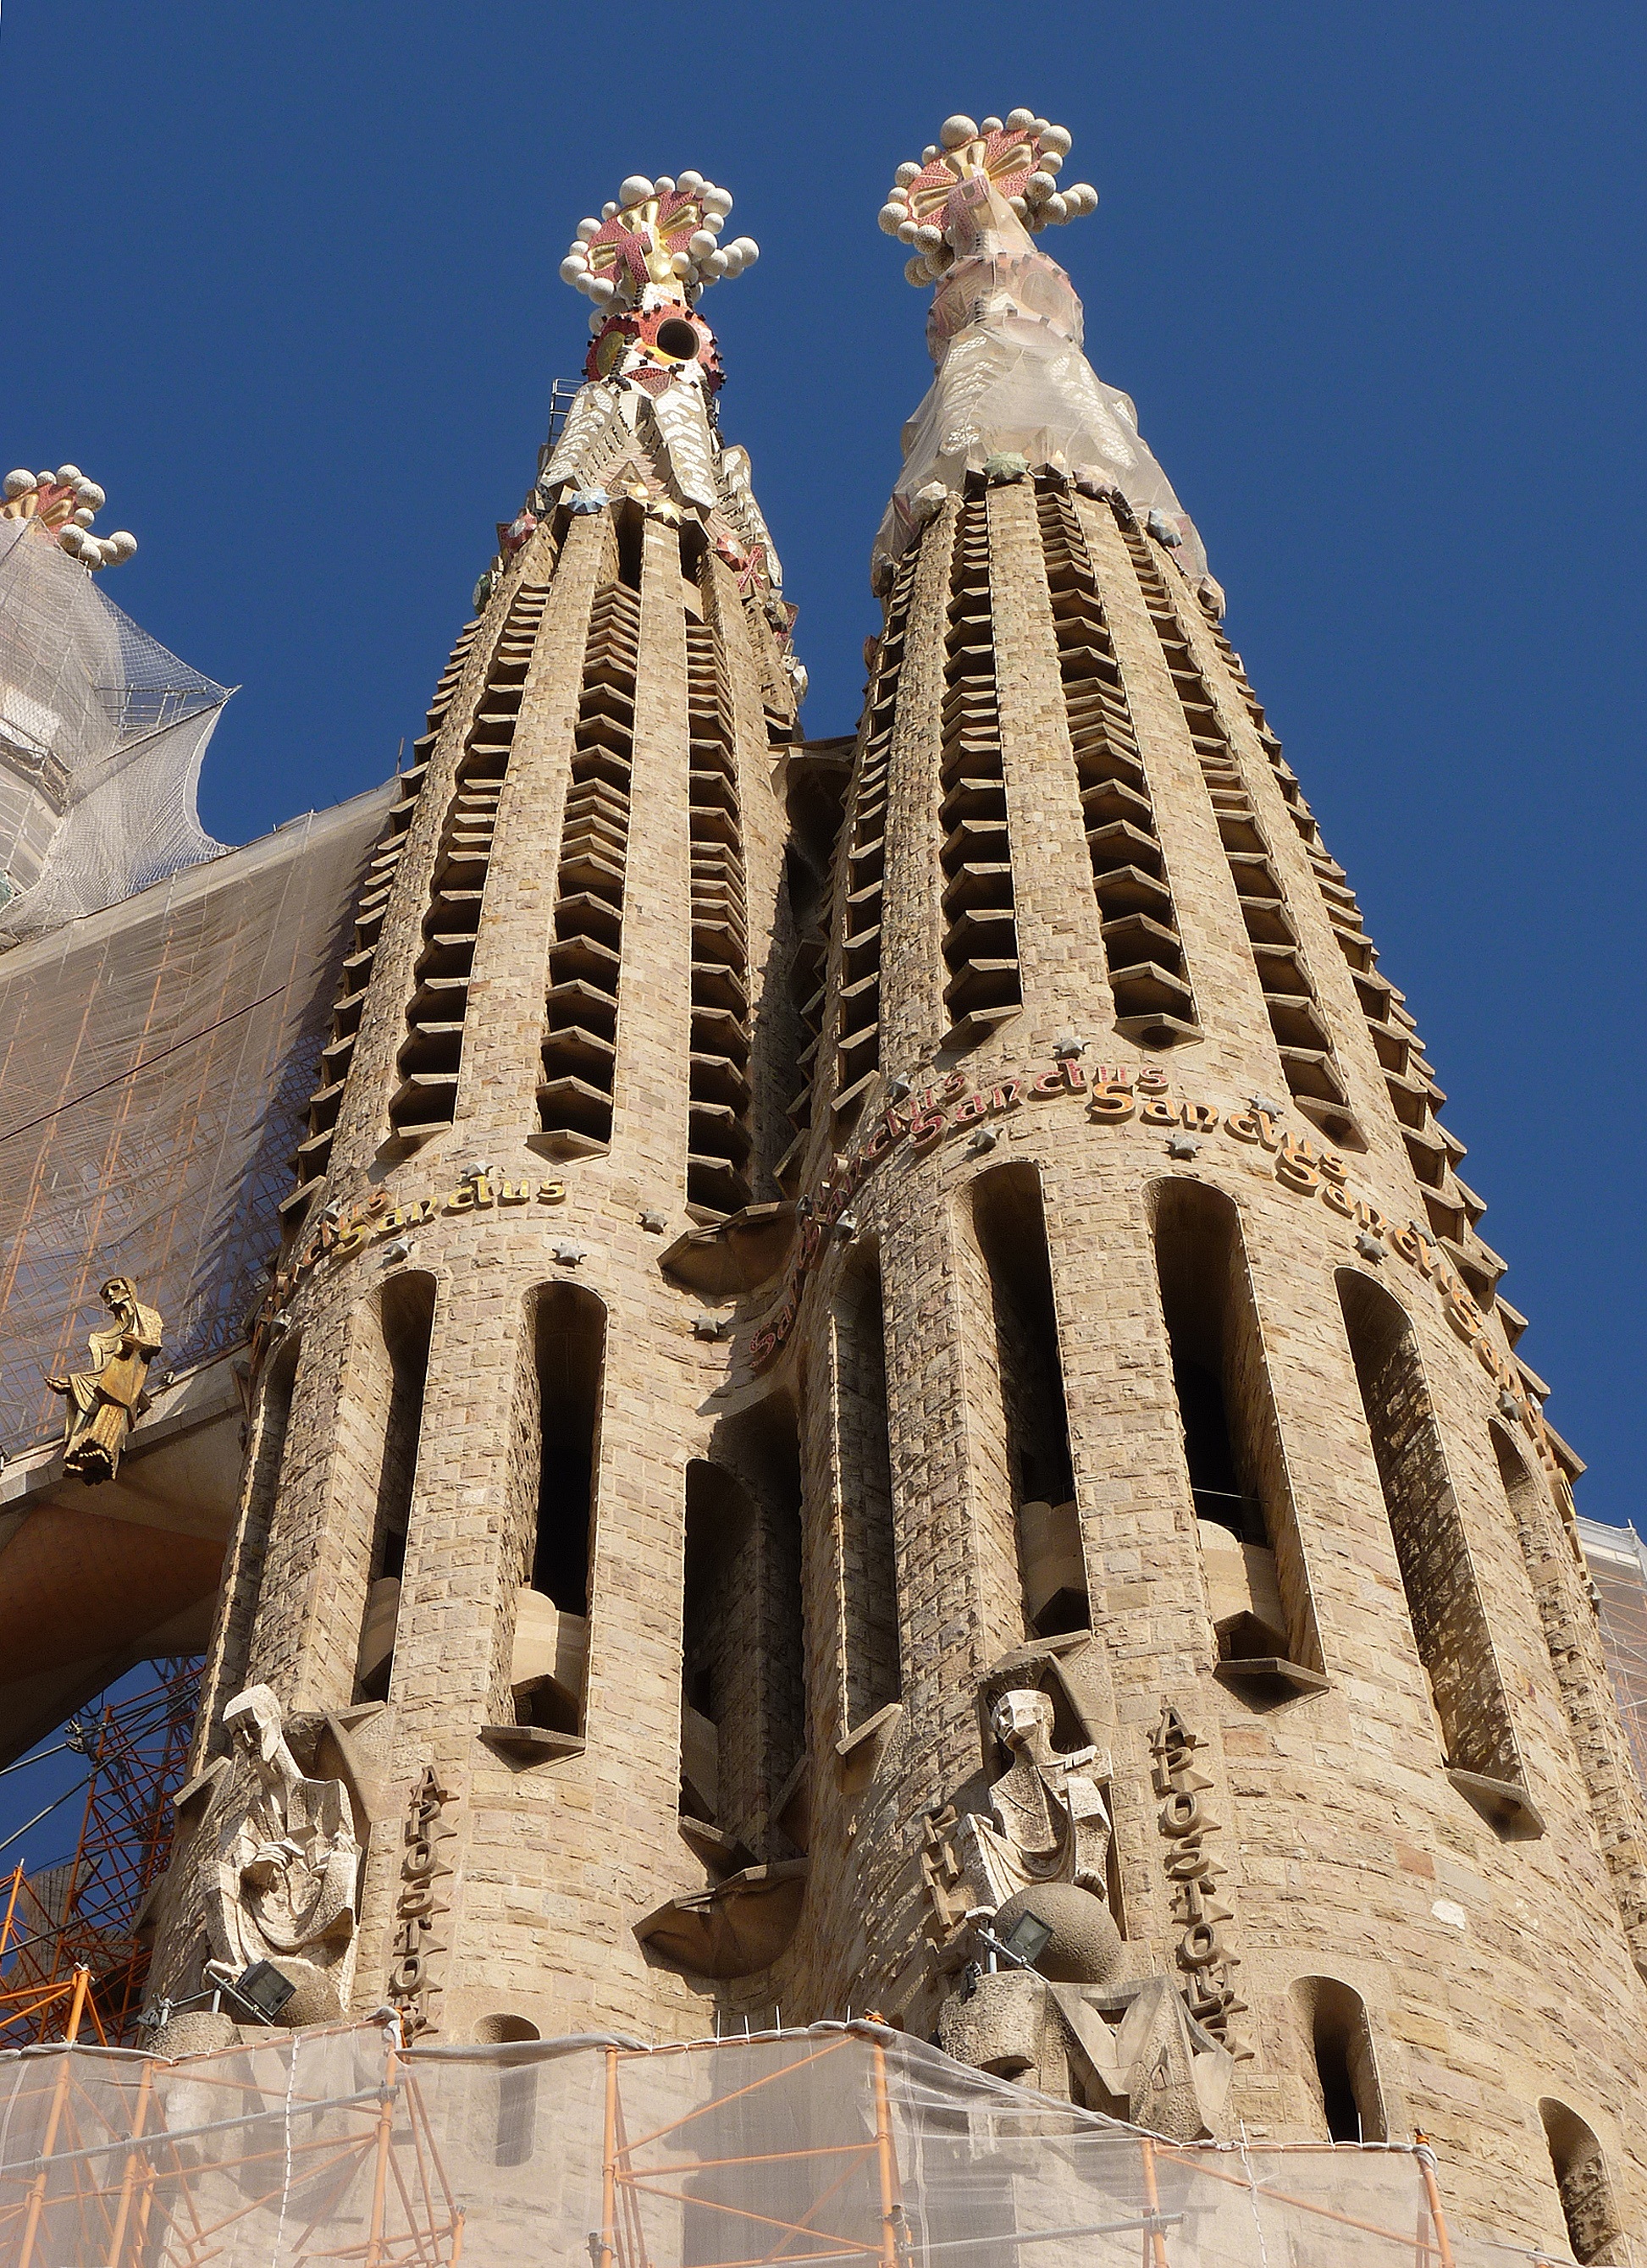
building, monument, tower, landmark, facade, cathedral, barcelona, place of worship, bell tower, temple, towers, spire, dome, hindu temple, historic site, ancient history, holy family